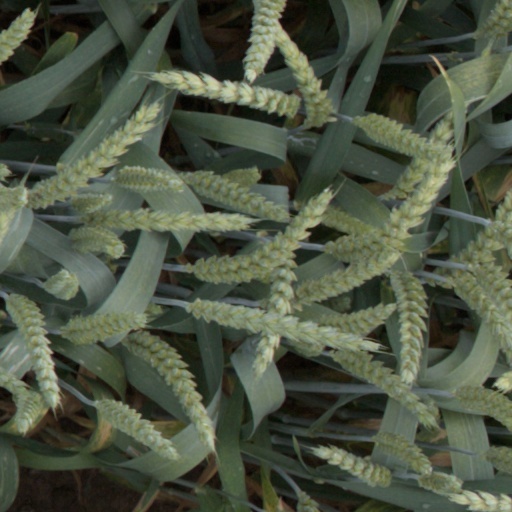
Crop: wheat